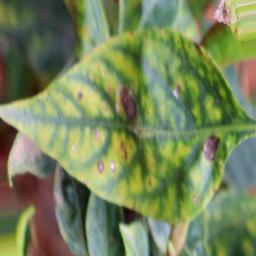
Label: nutritional